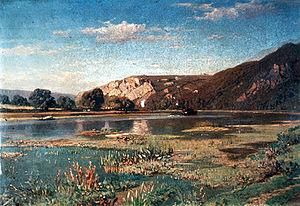
Au bord de la Meuse à Waulsort avant sa canalisation (1876) par François Roffiaen